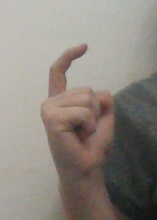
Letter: ra